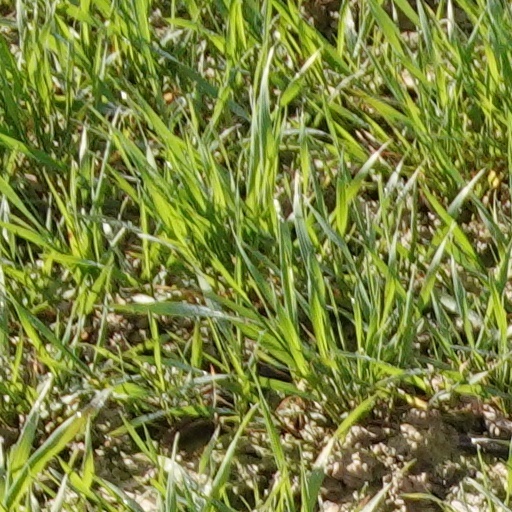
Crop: wheat